Department of Informatics, University of Oslo

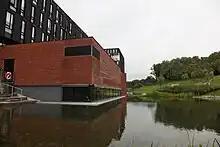
Entrance to Escape (left corner), the pub and café is operated by Cybernetisk Selskab.

The department has over 15 types of student societies in a variety of different topics, ranging from sports-related to professional associations. One of the most notable societies is Cybernetisk Selskab (CYB), which is the oldest student society at the department, having been established in 1969 and registered through SiO. CYB operates a pub and café in the basement of the department, called Escape.